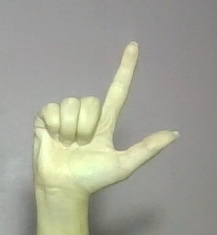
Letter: laam